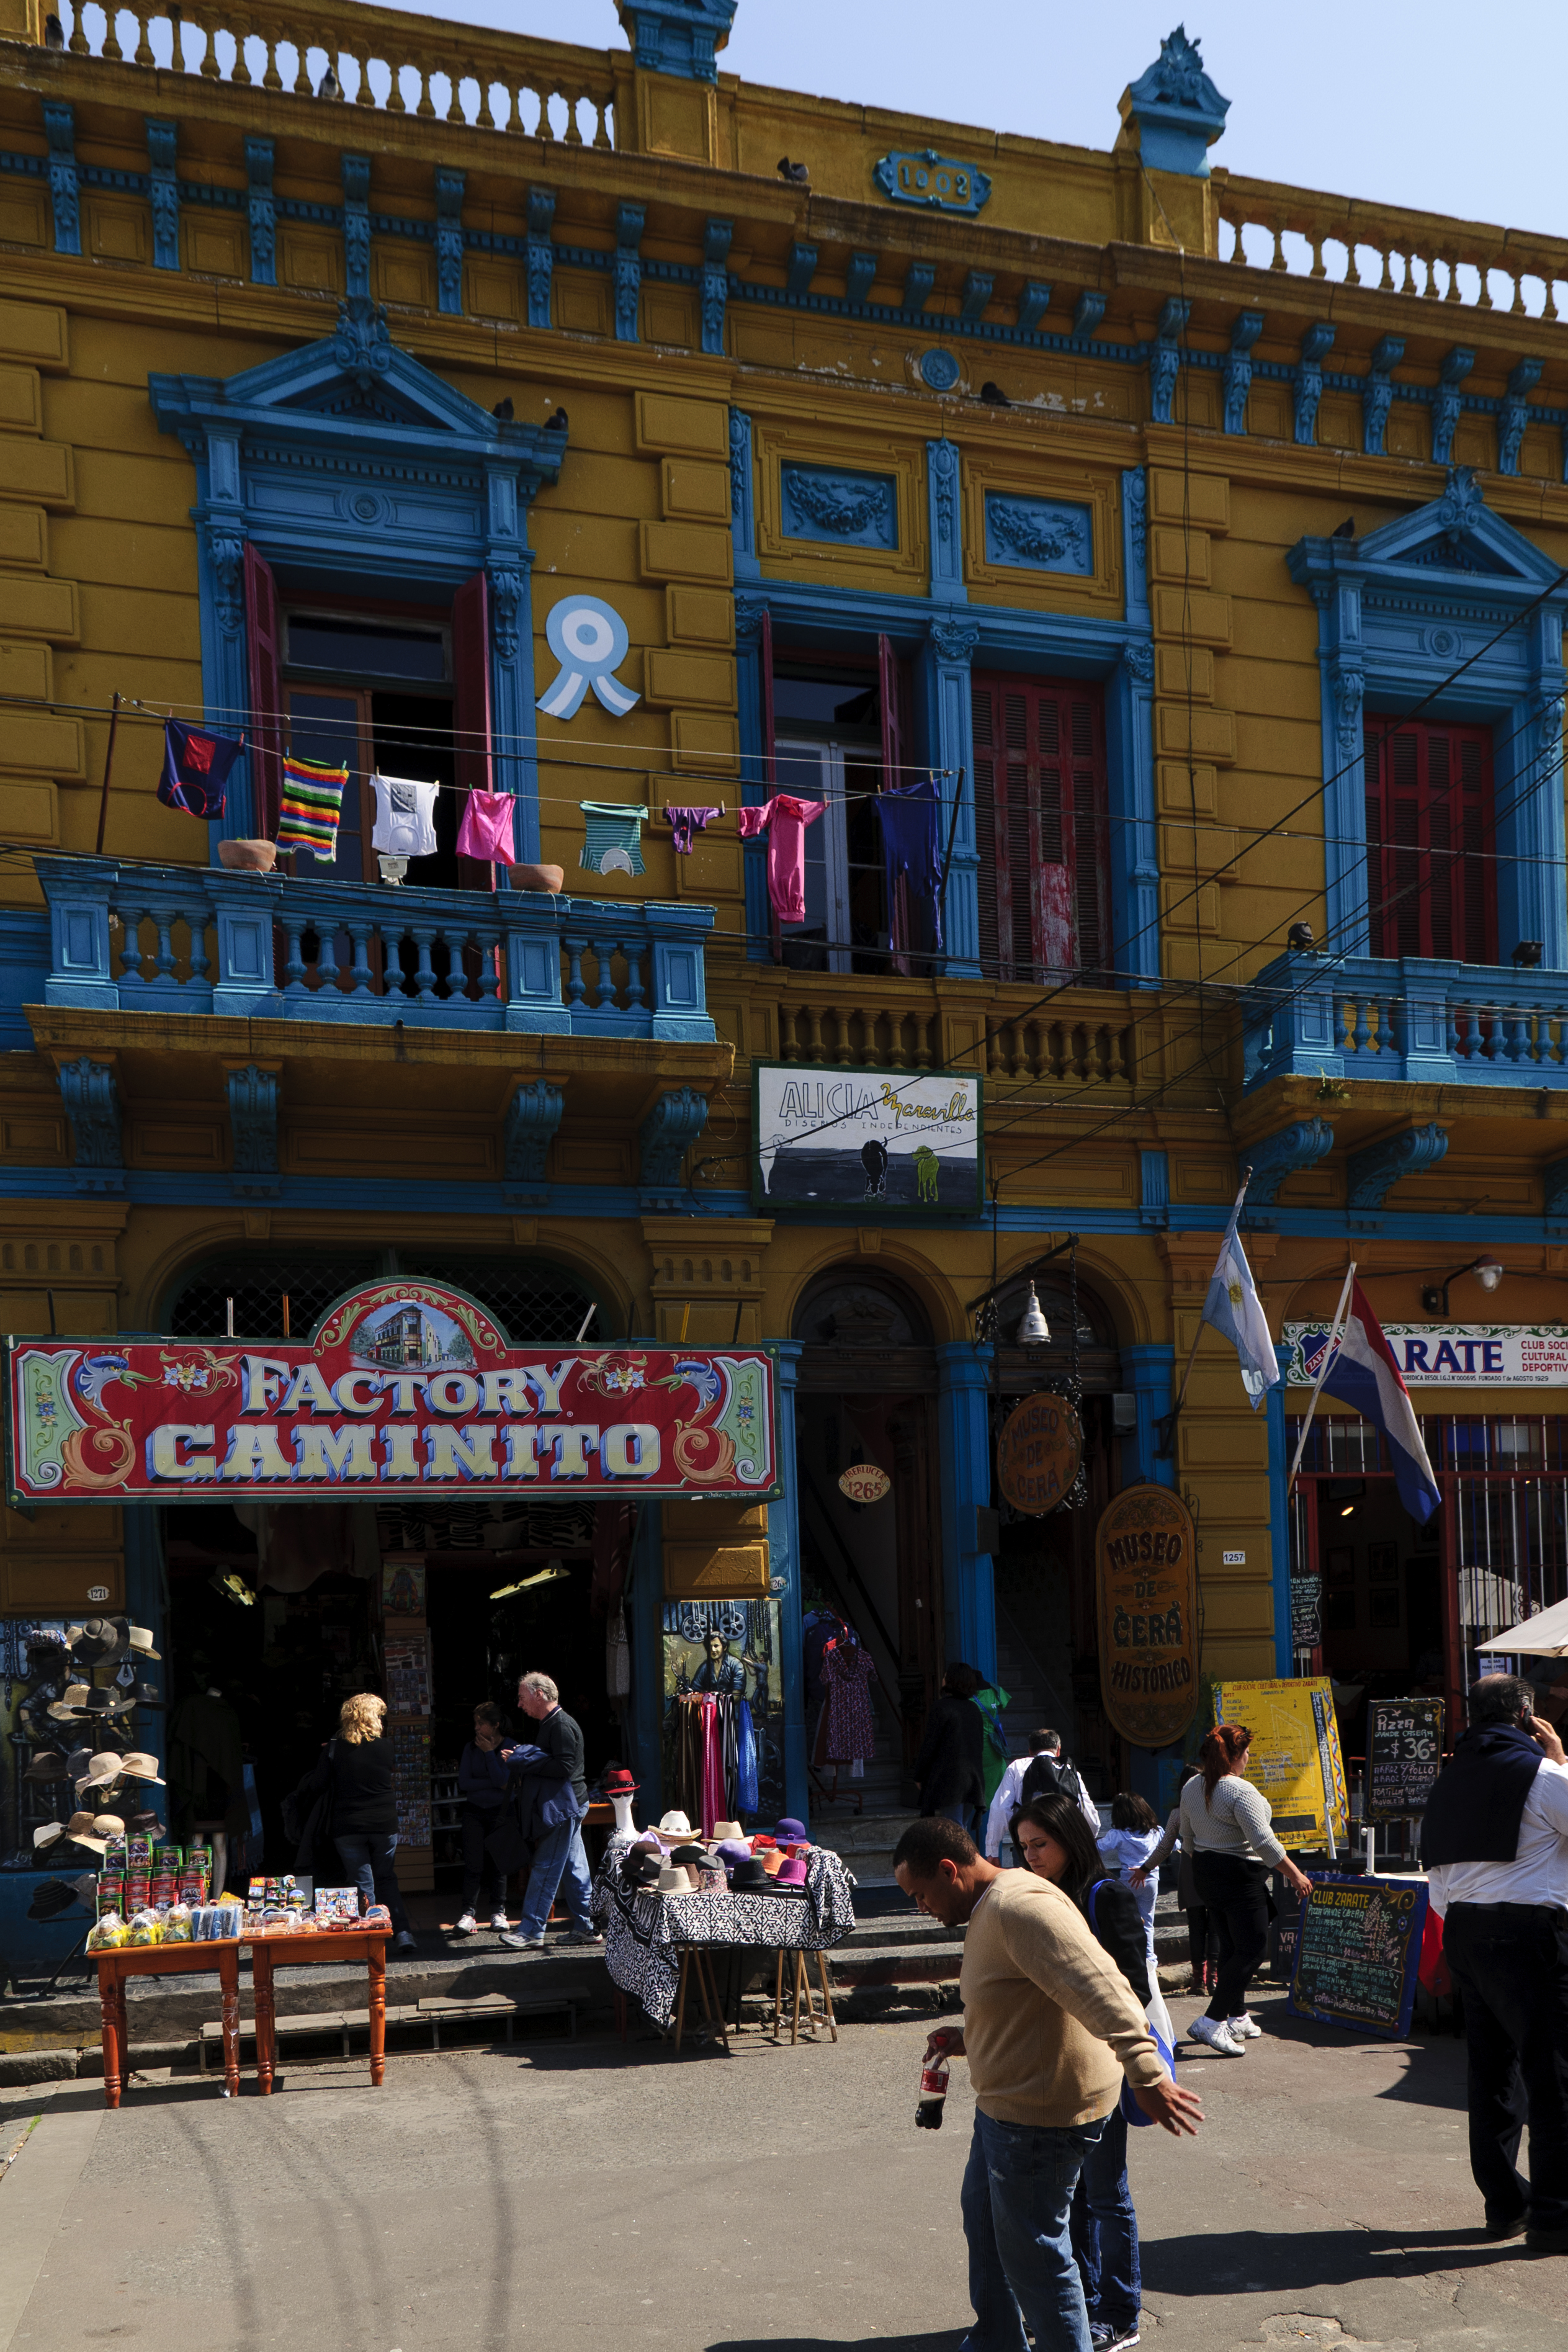
pedestrian, road, street, town, city, crowd, downtown, travel, color, market, nikon, tourism, infrastructure, argentina, buenosaires, aires, d300, approved, urban area, human settlement